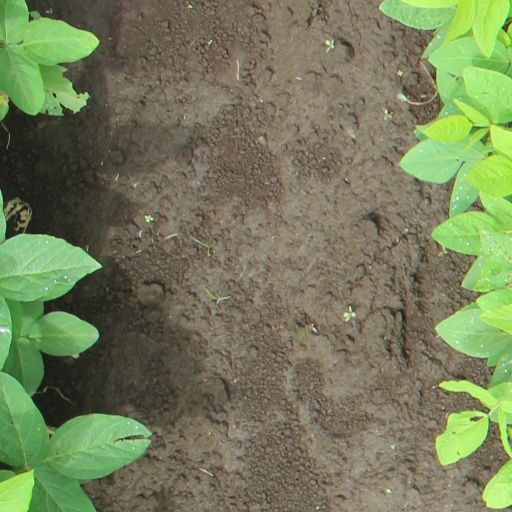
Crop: soybean